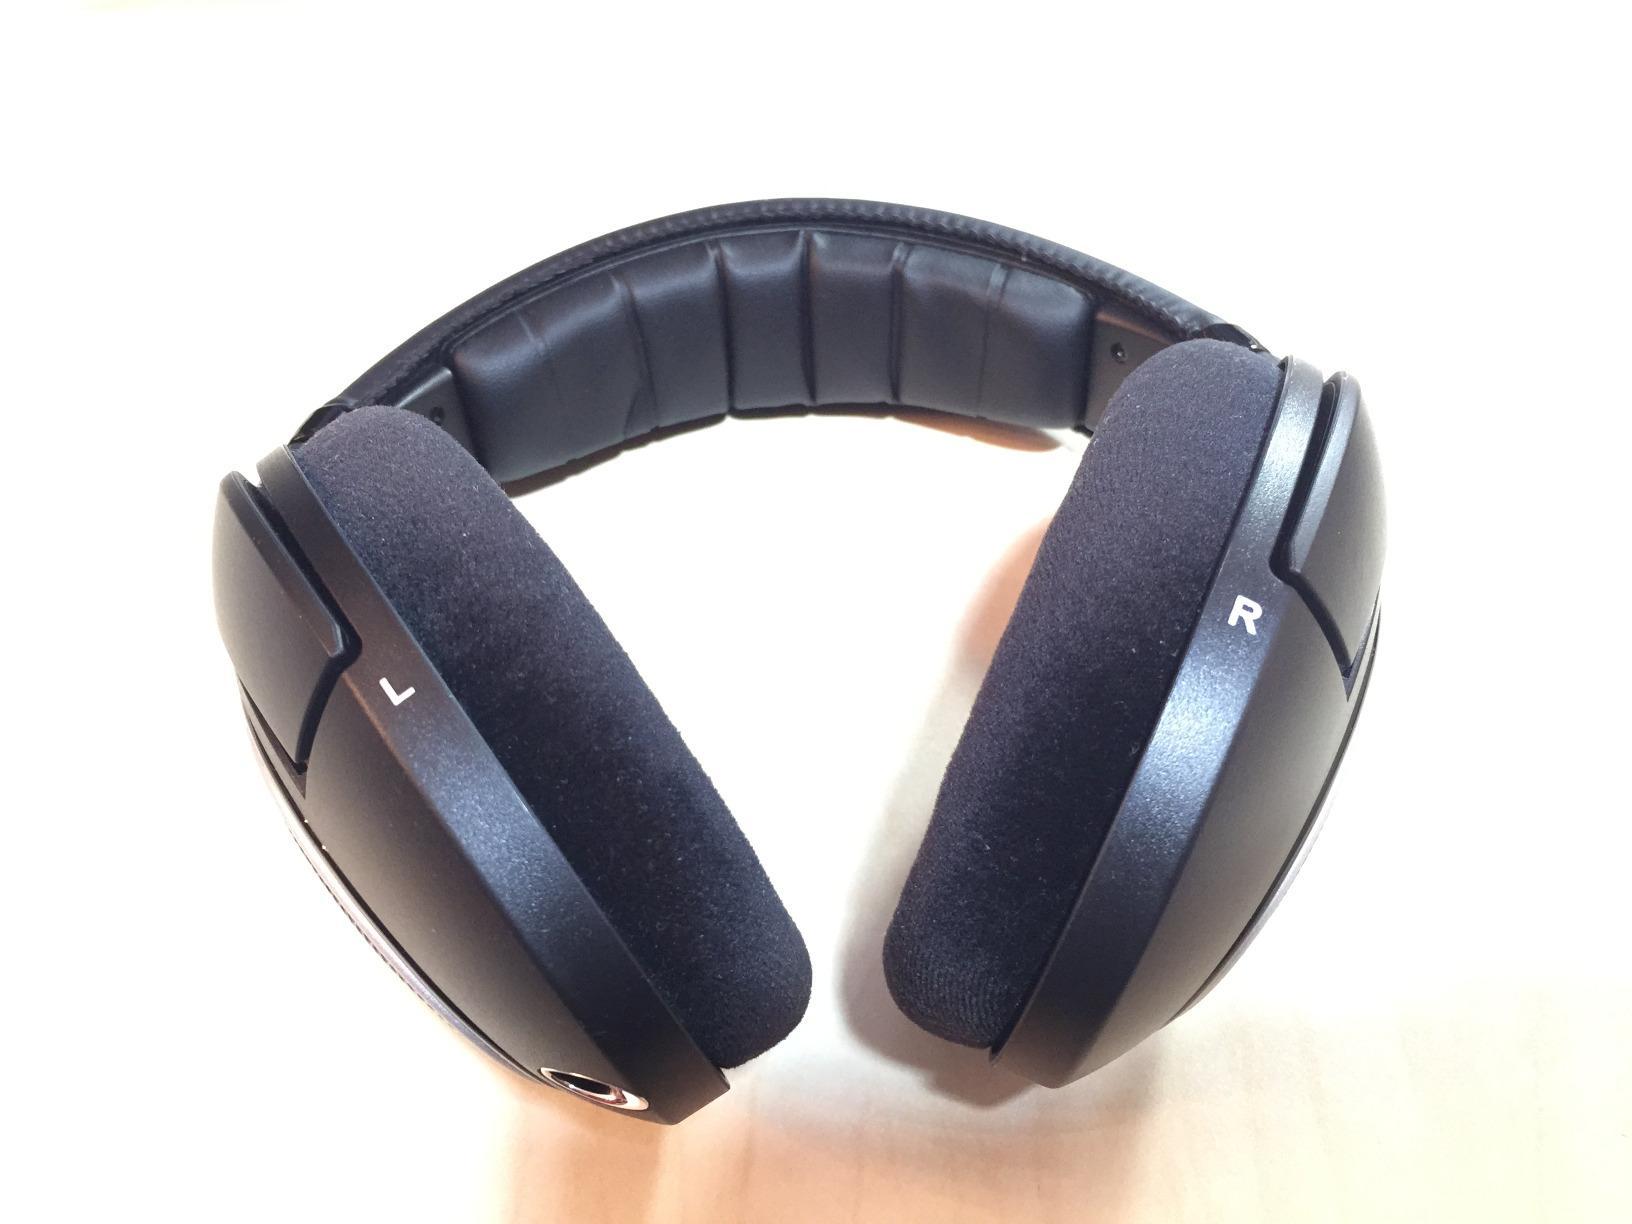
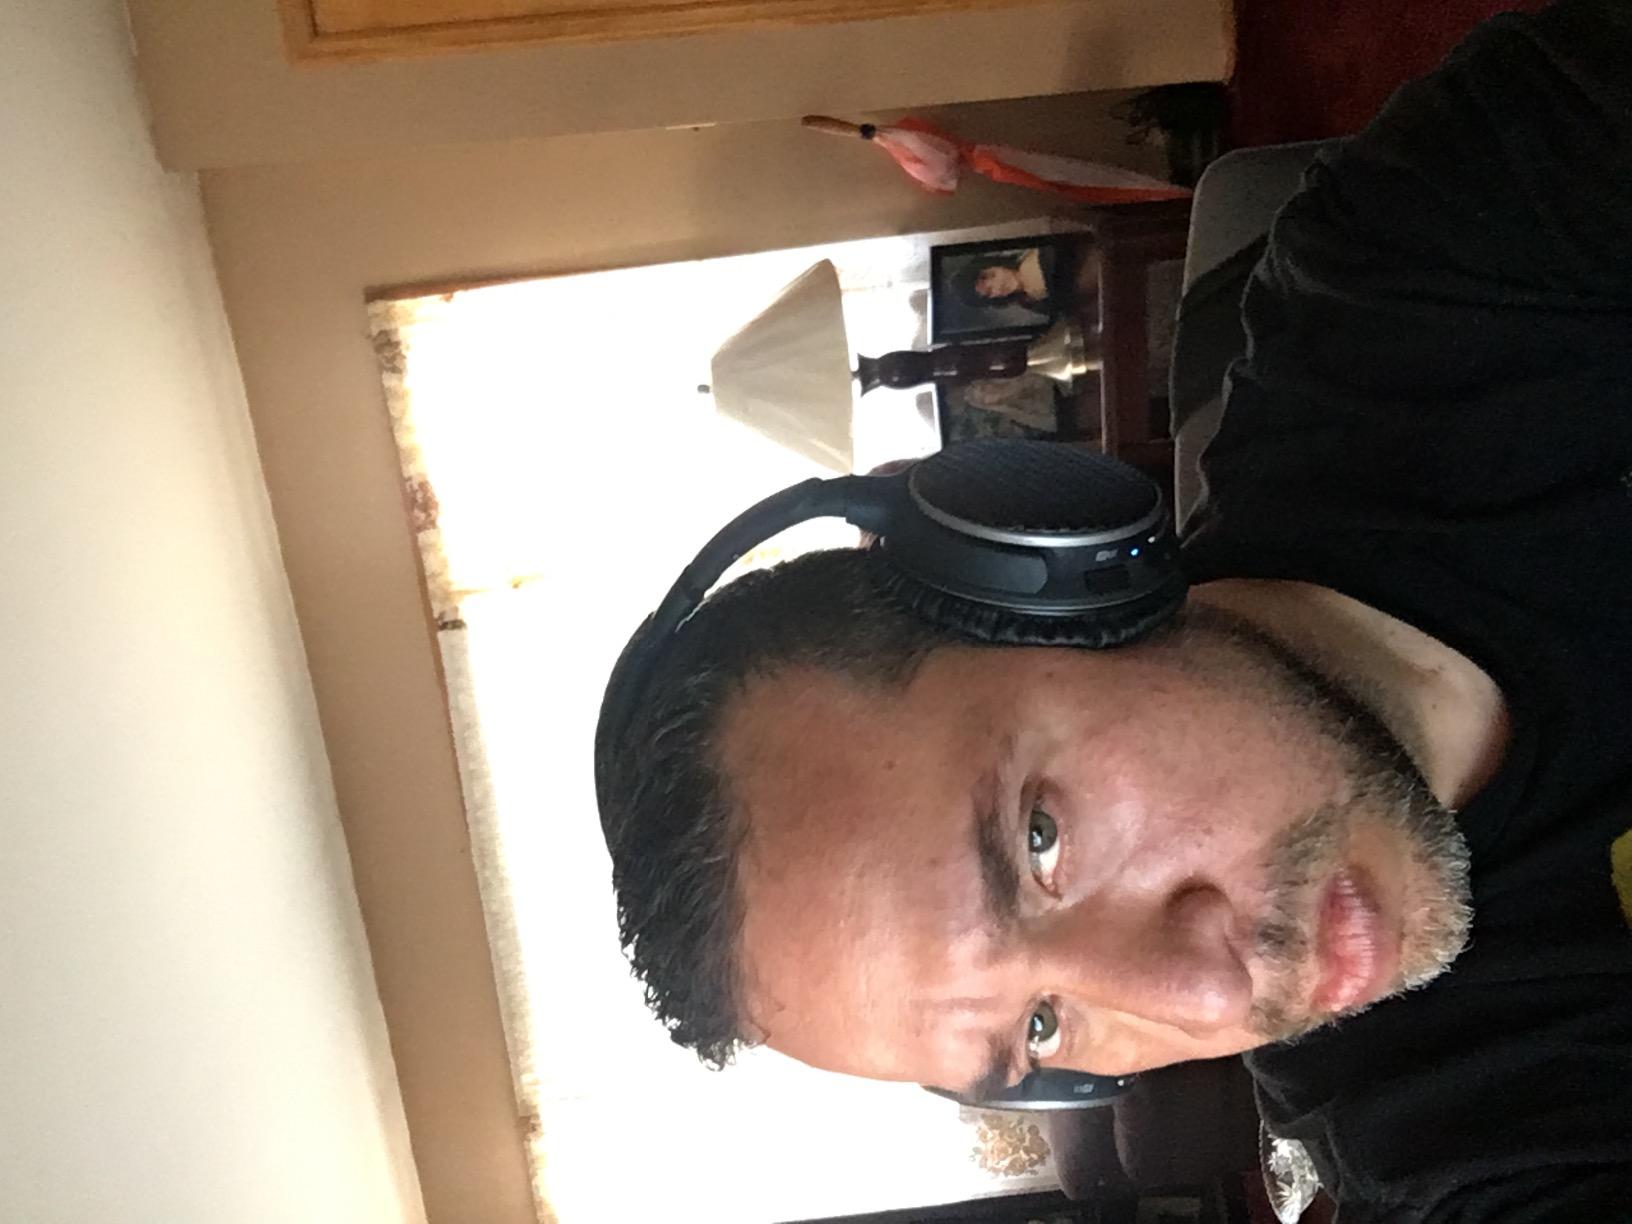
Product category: headphones
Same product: no